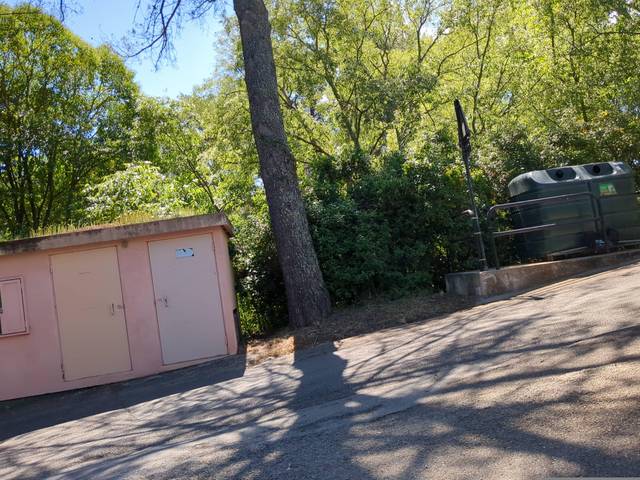
Region: France
Coordinates: 43.84, 4.338